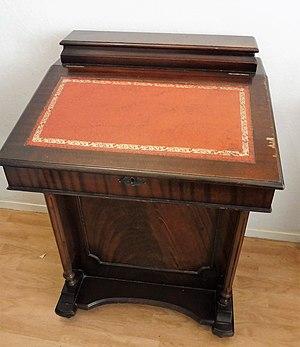
Vue de face d'une copie d'un secrétaire Davenport plaqué en acajou et réalisé au XXe siècle
Un secrétaire Davenport est un petit secrétaire dont la surface de travail est constituée par un abattant relié au meuble par des charnières et qui dissimule un large compartiment destiné au rangement du papier et des instruments d'écriture. Le secrétaire Davenport dispose de tiroirs sur l'un de ses flancs, ils peuvent parfois être dissimulés à l'aide d'un panneau.